Chinese art

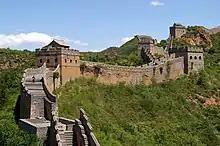
The "Great Wall of China", near Jinshanling

Traditional Chinese painting, like Chinese calligraphy, is done with a